Assassination of Qasem Soleimani

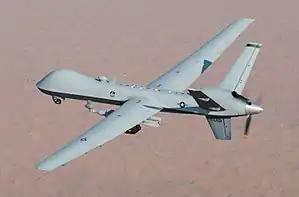
An MQ-9 Reaper drone delivered the payload that killed Soleimani

On 3 January 2020, at 12:32a.m. local time, Soleimani's Airbus A320 Cham Wings plane arrived at Baghdad International Airport from Damascus International Airport after being delayed for two hours for unknown reasons. An MQ-9 Reaper drone of the U.S. Air Force and other military aircraft loitered above the area as Soleimani and other pro-Iranian paramilitary figures, including Abu Mahdi al-Muhandis, deputy chairman of Iraq's Popular Mobilization Forces, entered a Toyota Avalon and Hyundai Starex and departed the airport towards downtown Baghdad. At 12:47a.m., the Reaper drone launched several missiles, striking the convoy on an access road as it departed the airport, engulfing the two cars in flames, killing 10 people.